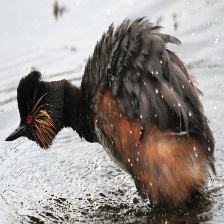
Species: BLACK-NECKED GREBE
Scientific name: PODICEPS NIGRICOLLIS